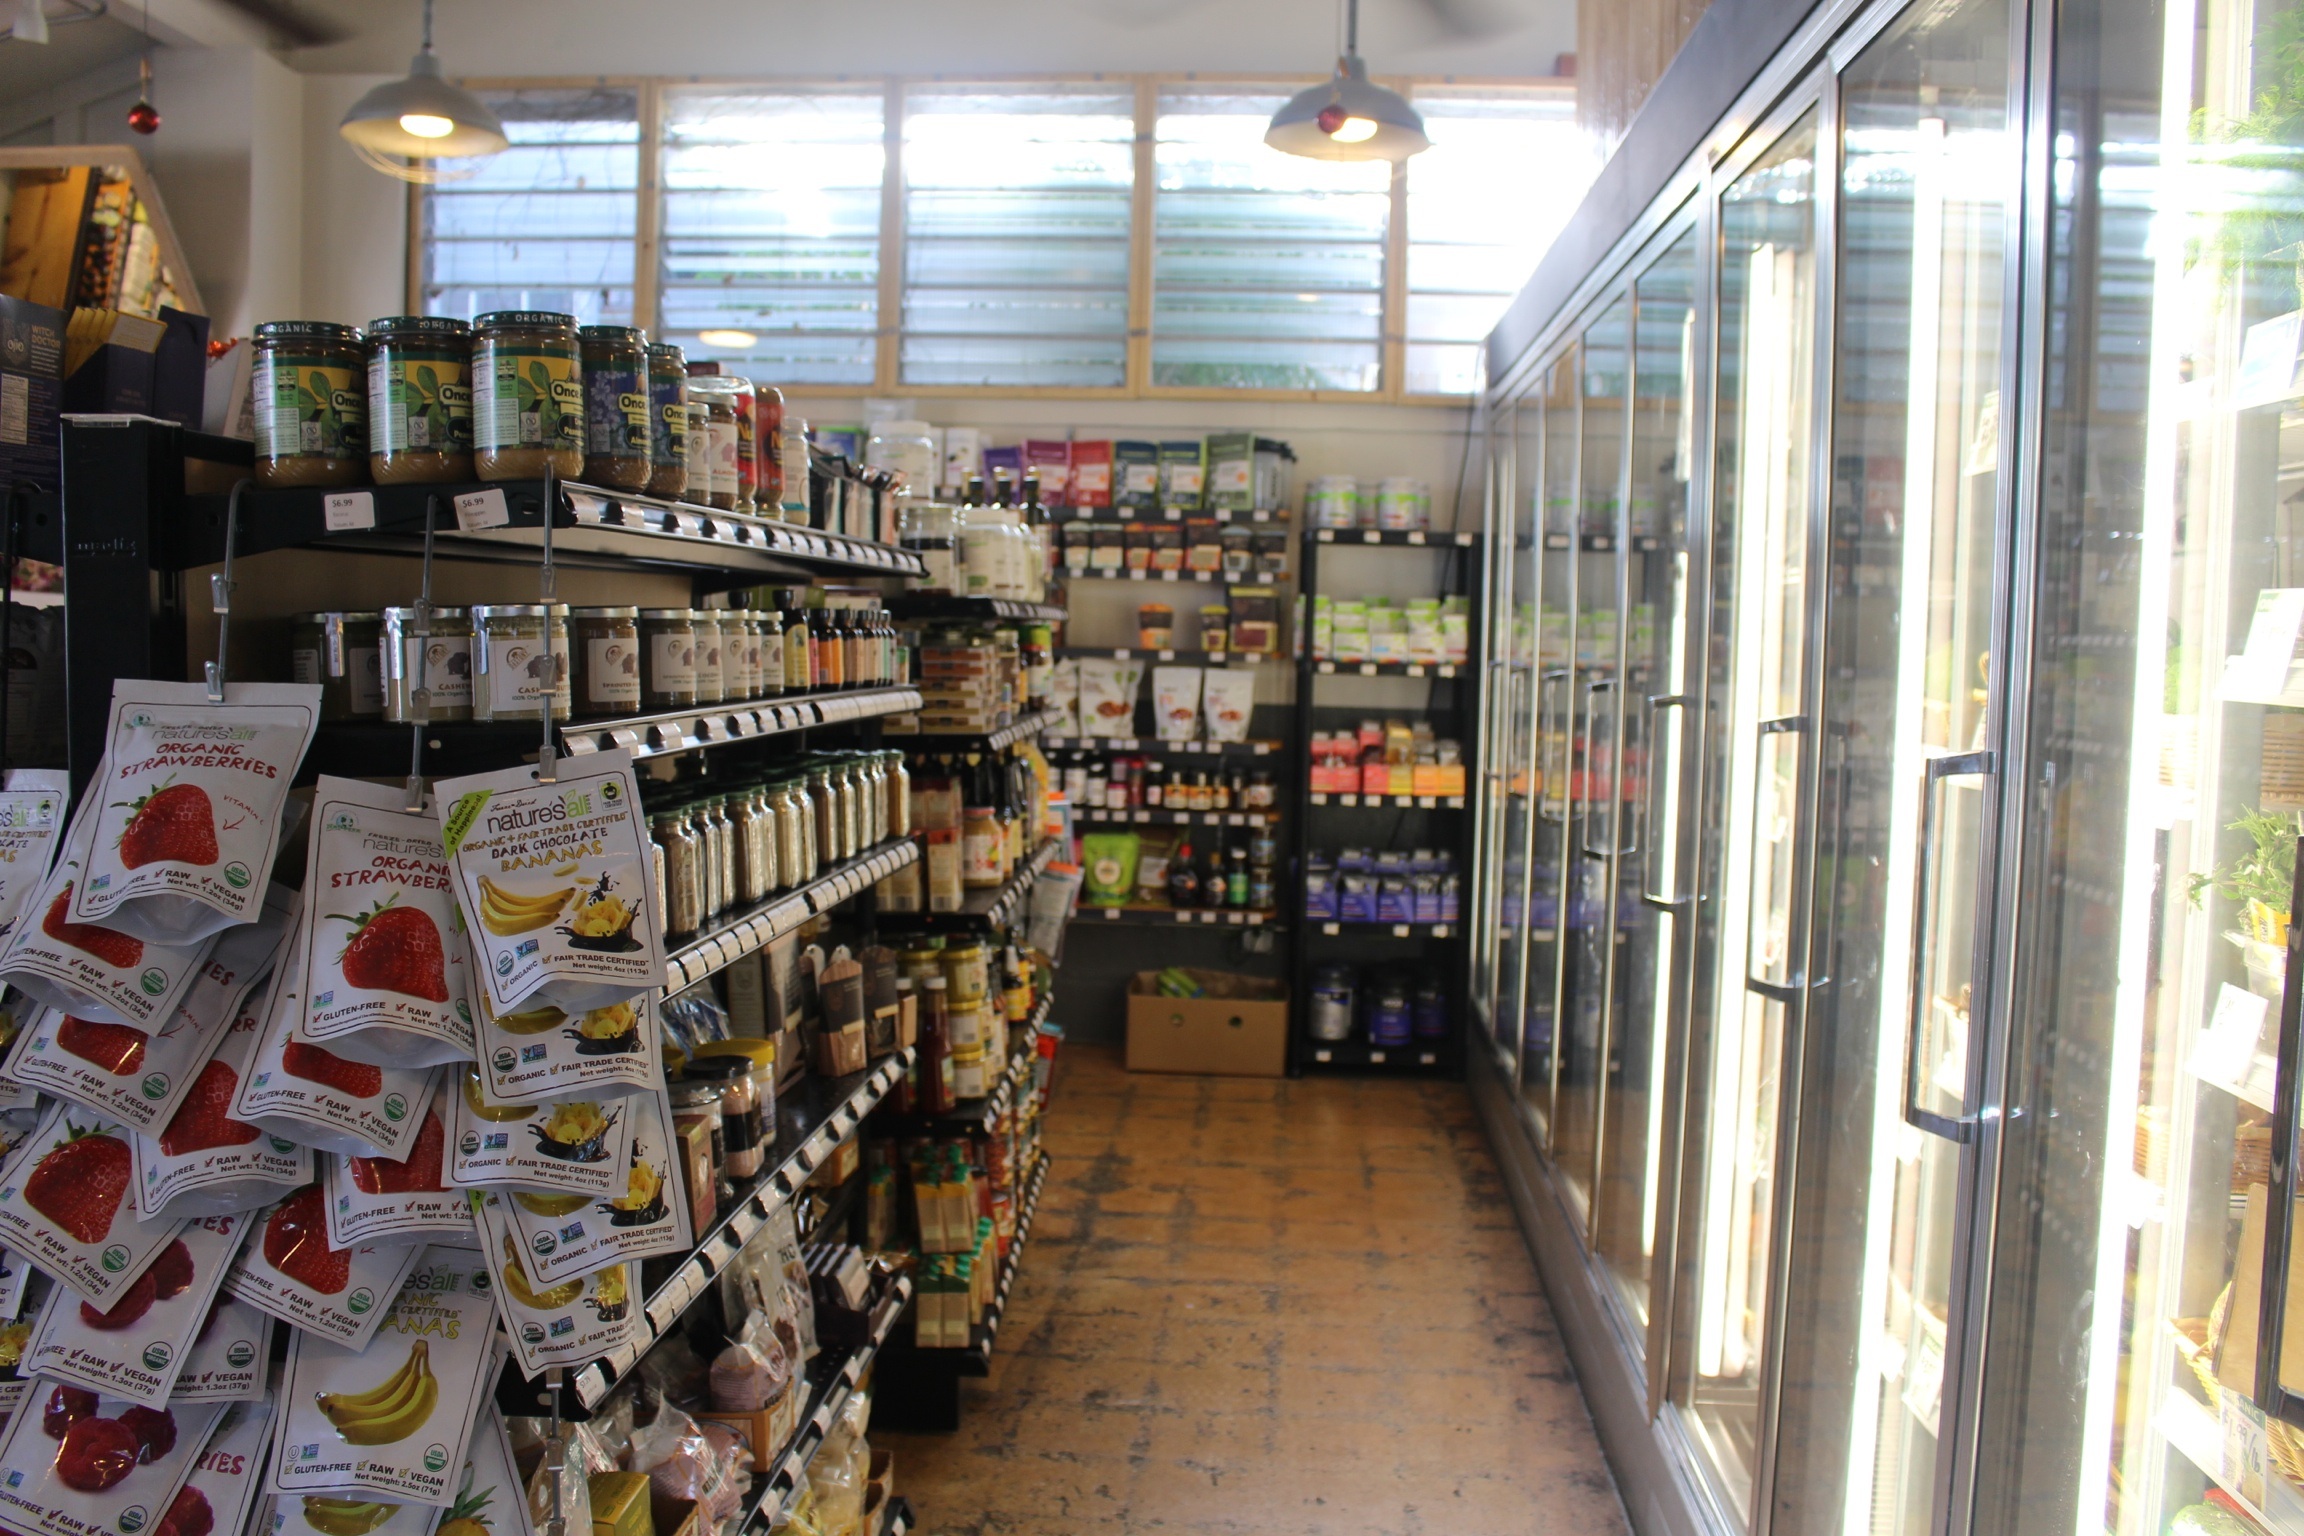
building, aisle, supermarket, grocery store, retail, liquor store, convenience store